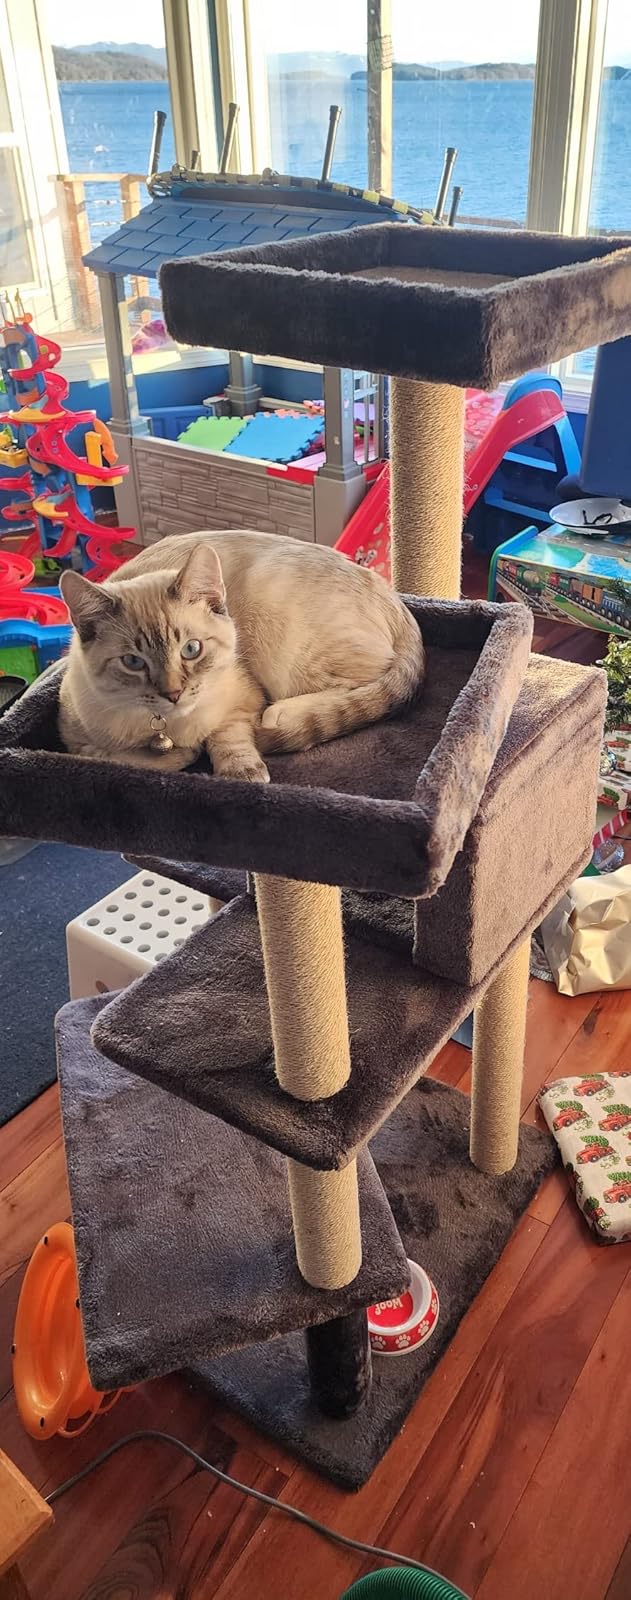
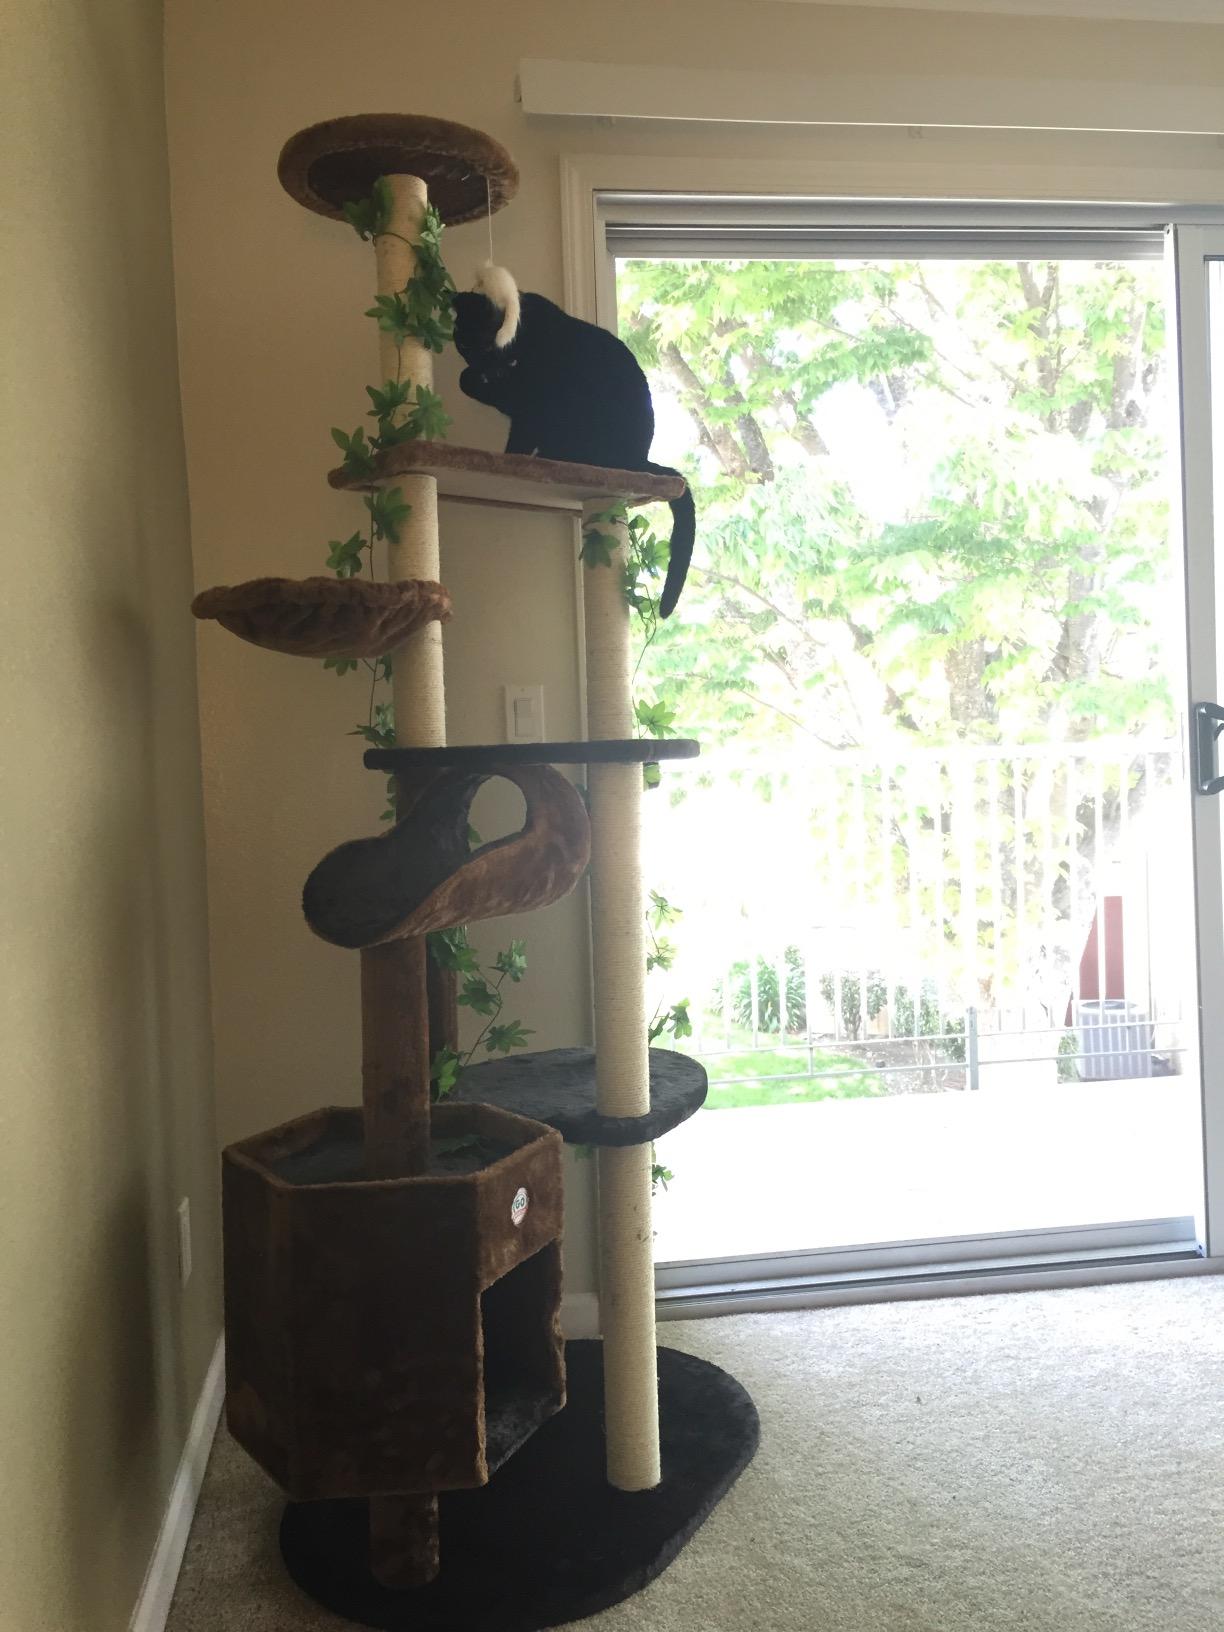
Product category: items_cat tree
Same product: no